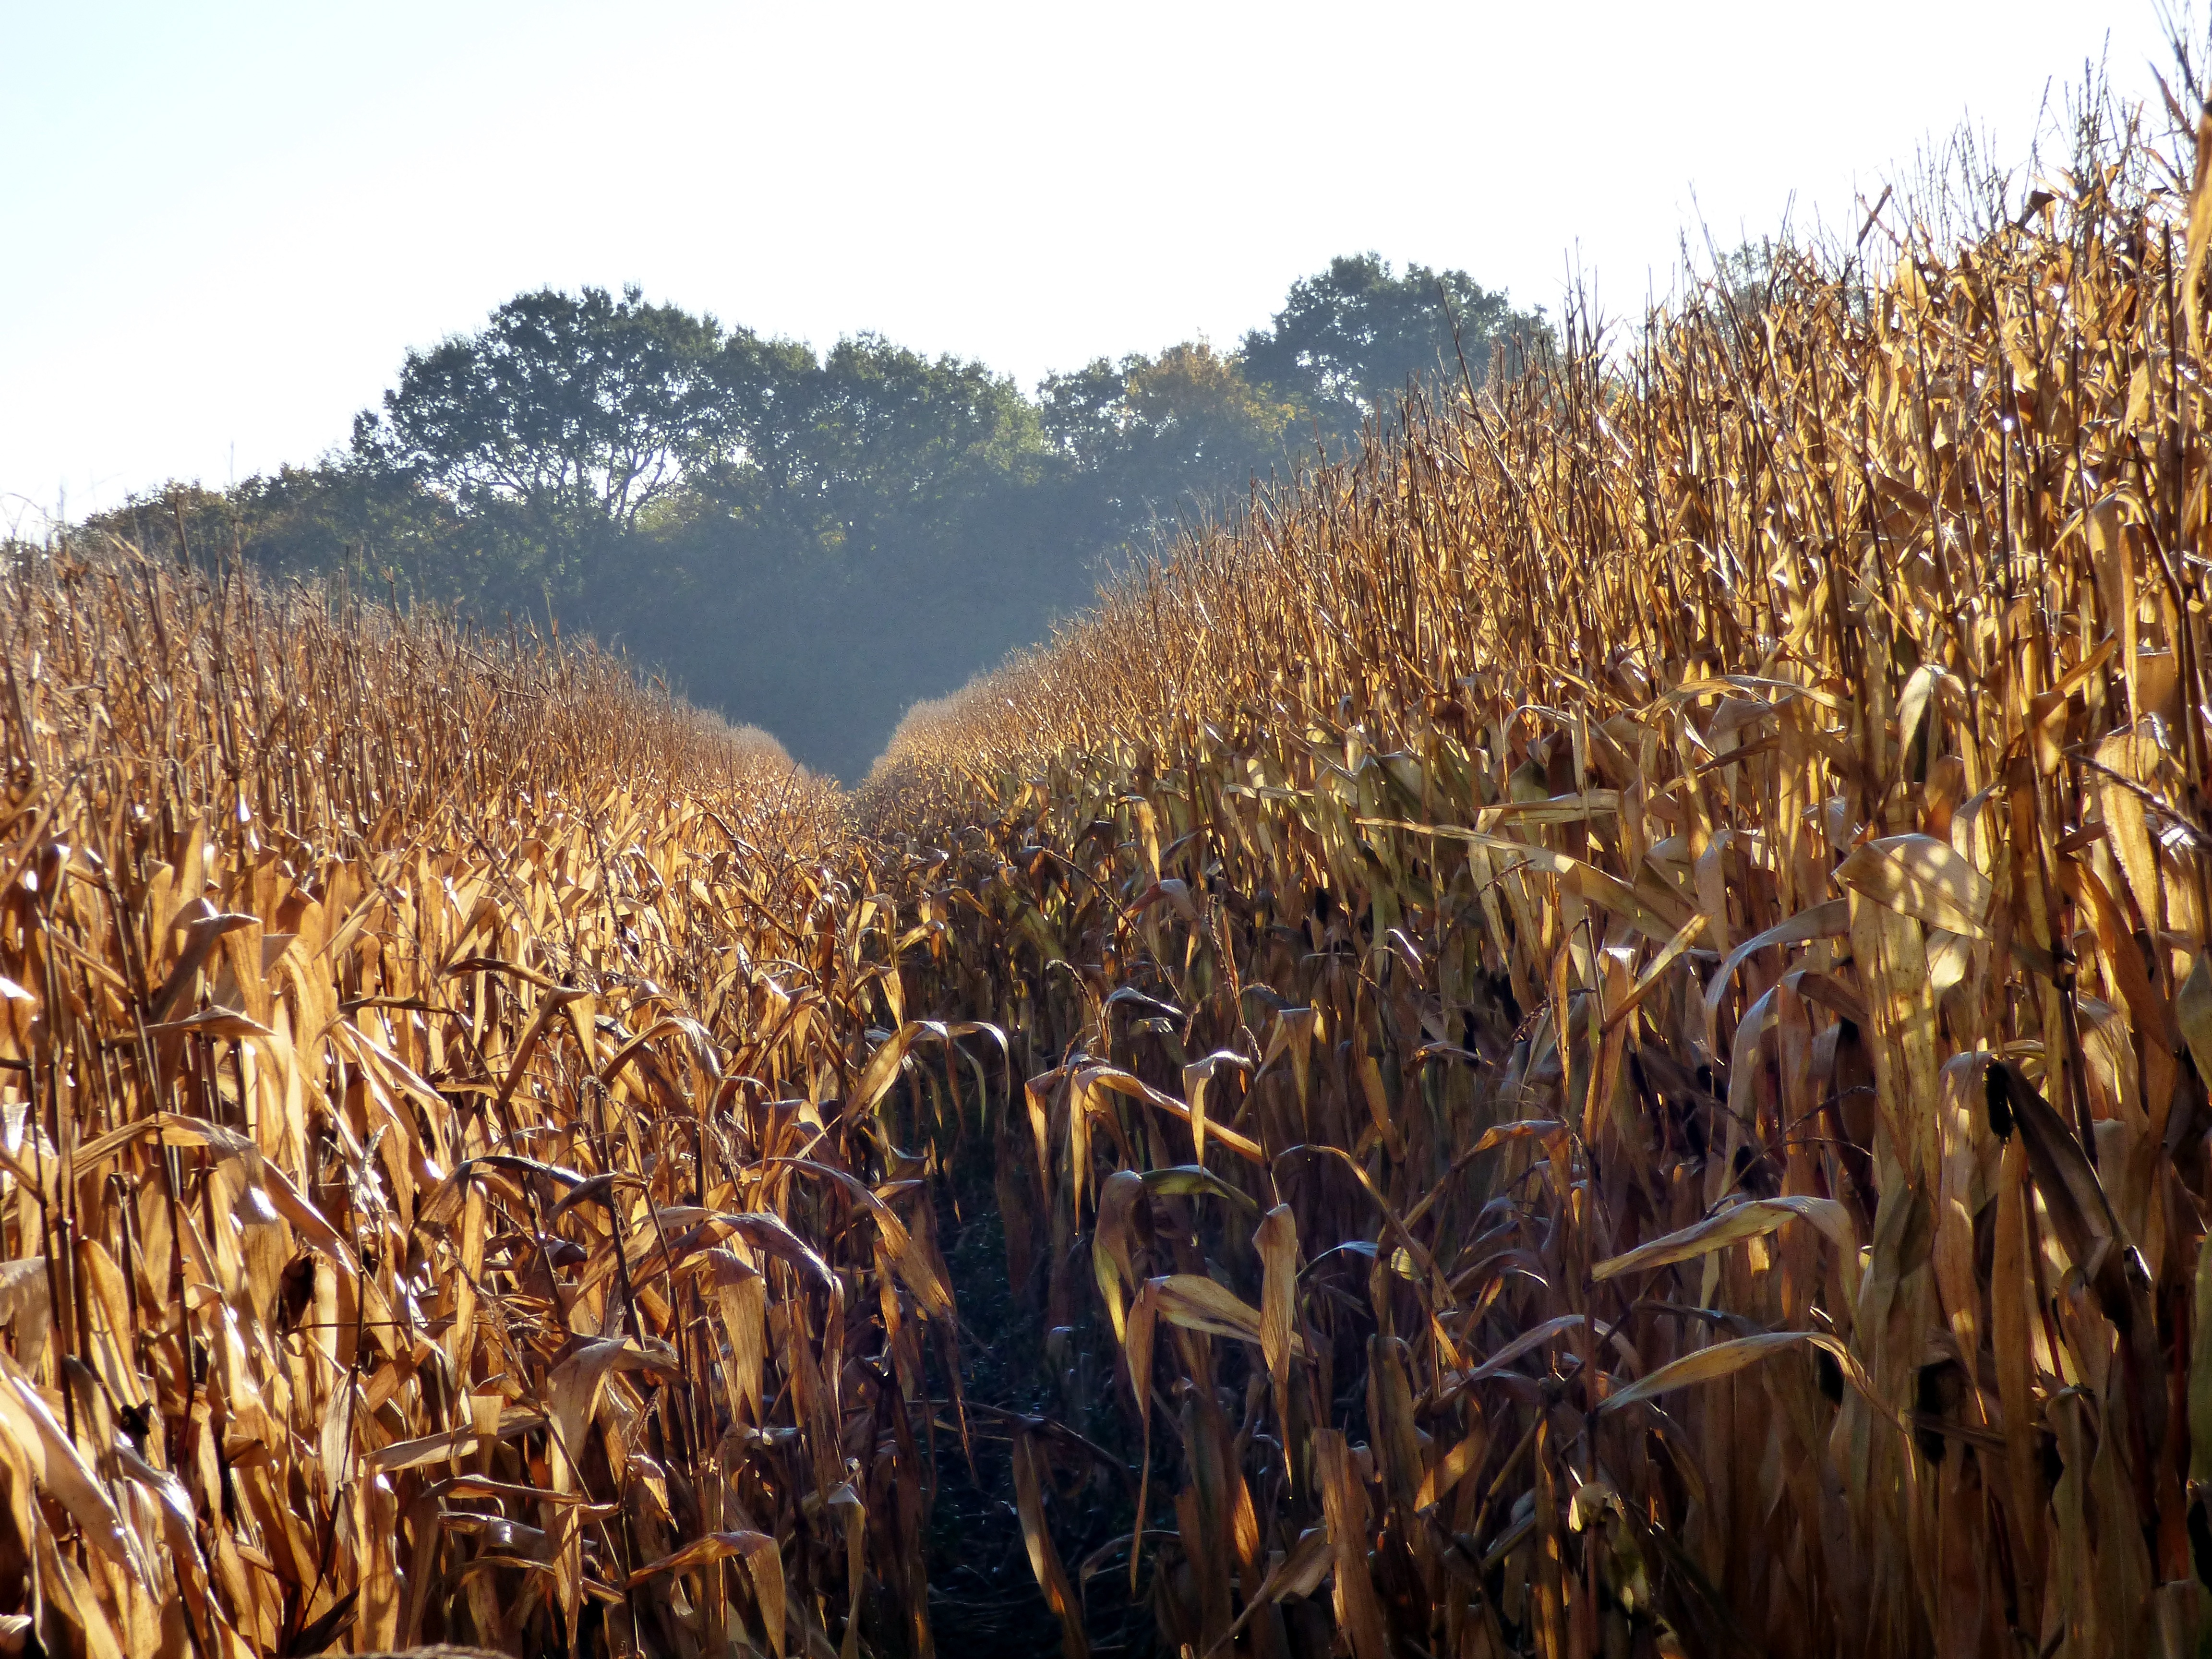
field, wheat, prairie, france, food, harvest, crop, corn, agriculture, epi, culture, cereals, commodity, grass family, food grain